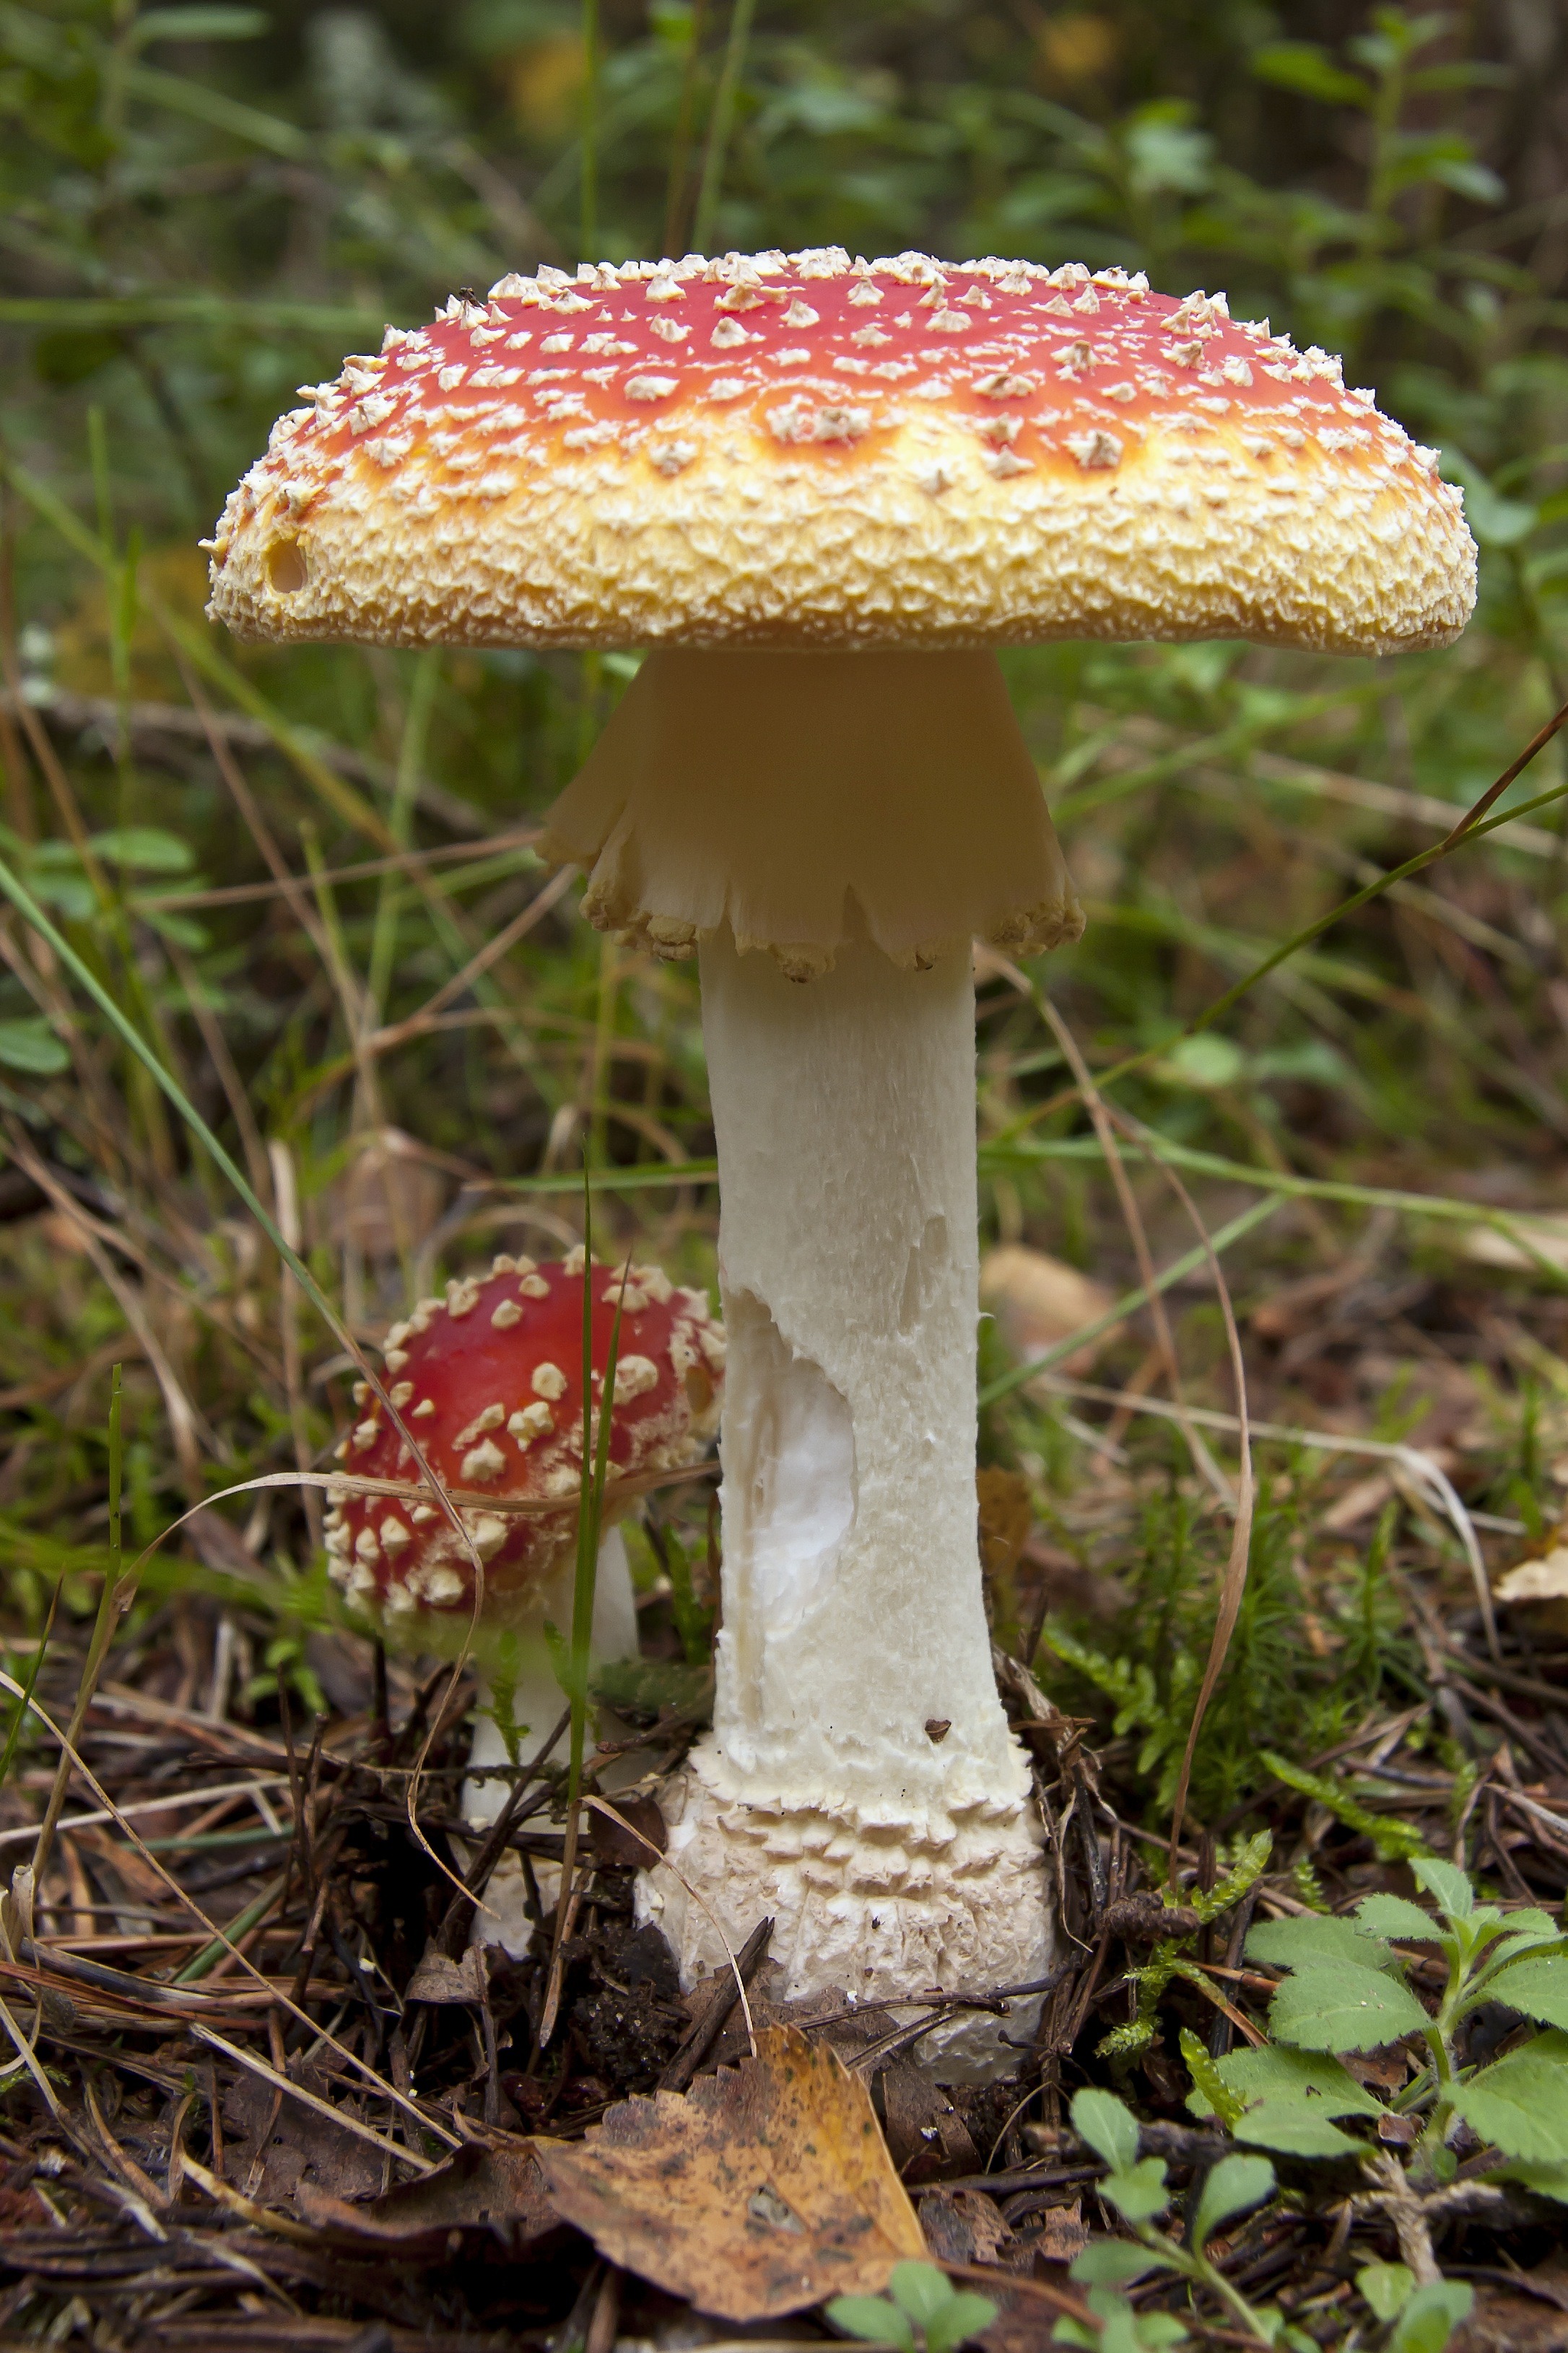
nature, forest, plant, flower, red, macro, autumn, botany, mushroom, colorful, flora, close up, forest floor, fungus, outside, mushrooms, woodland, agaric, bolete, agaricus, matsutake, edible mushroom, medicinal mushroom, agaricomycetes, agaricaceae, champignon mushroom, penny bun